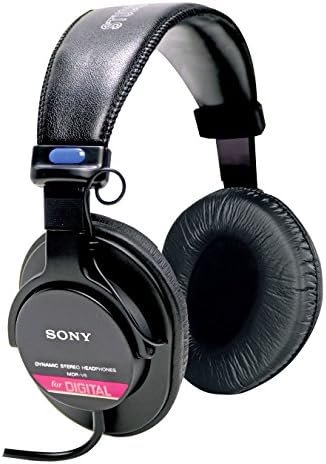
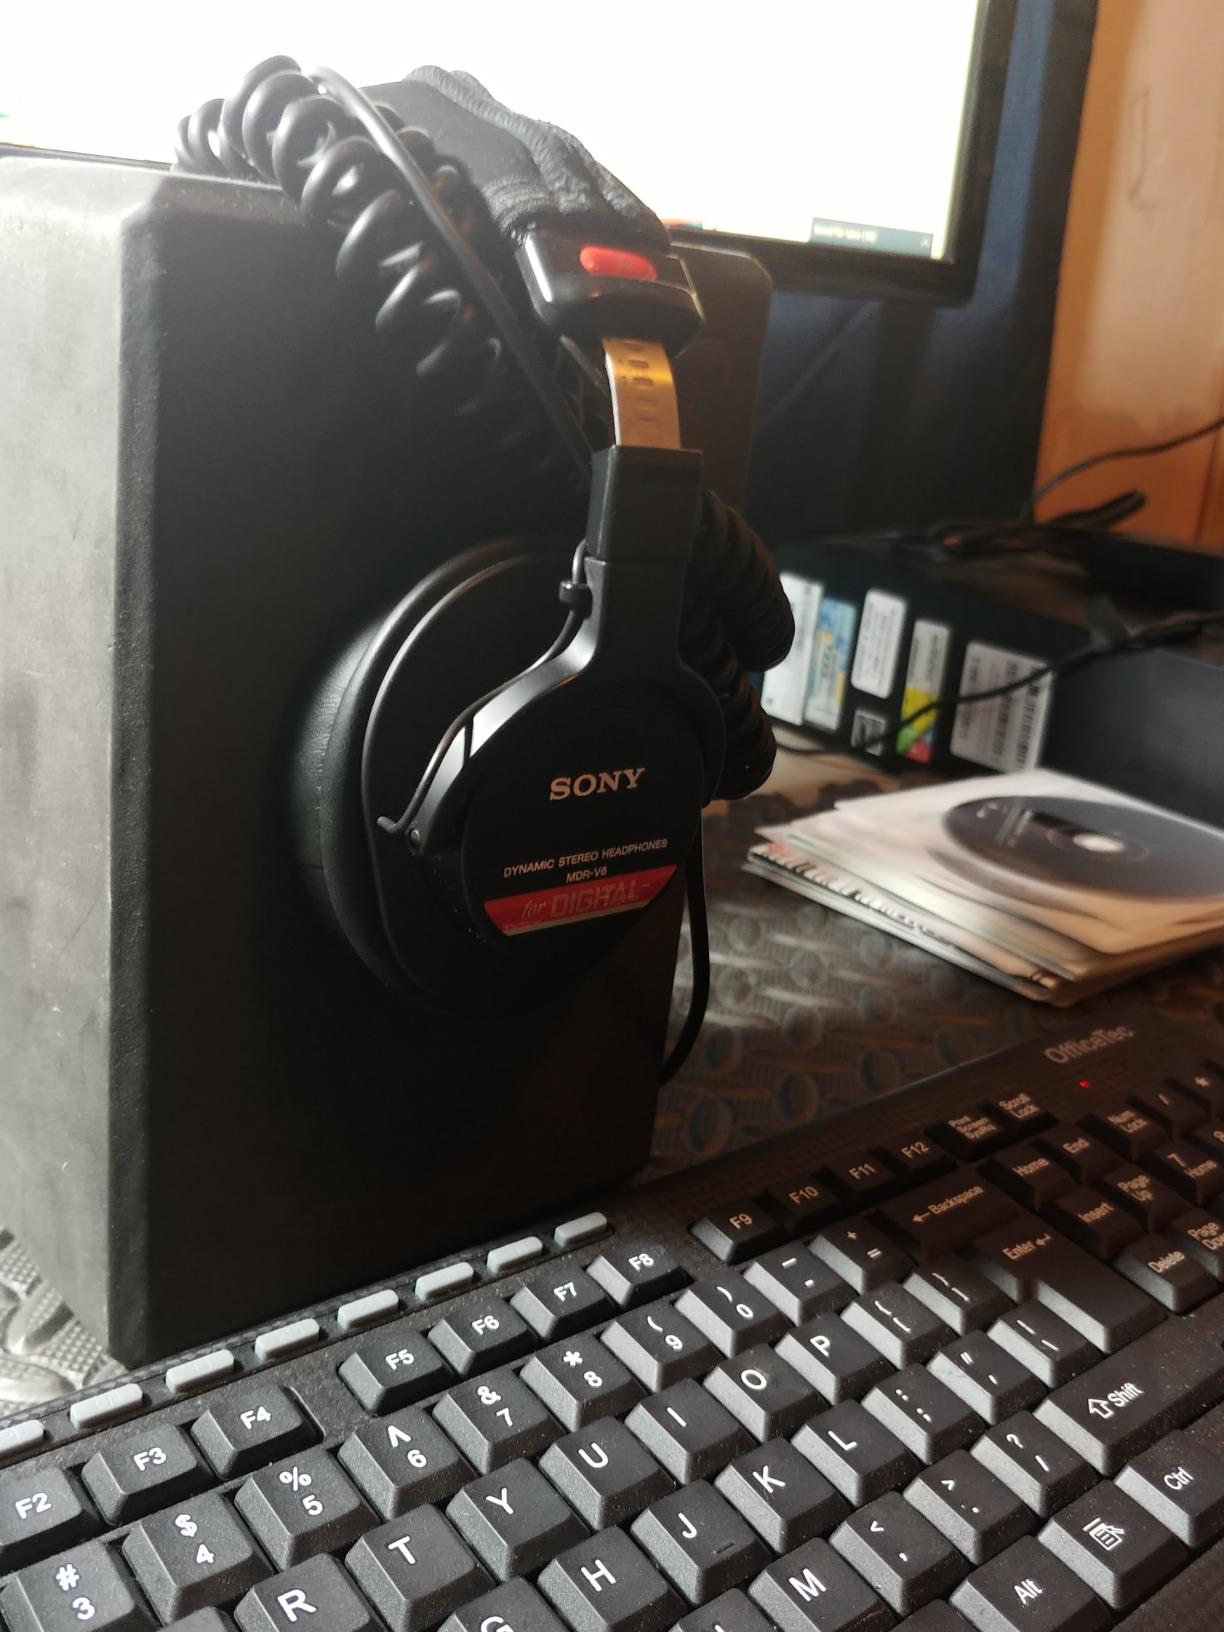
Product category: headphones
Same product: yes